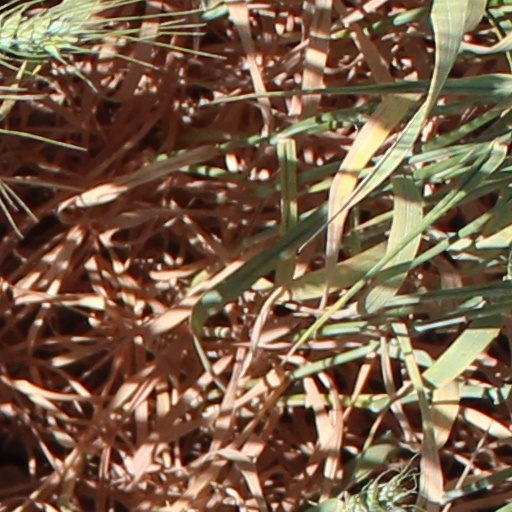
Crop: wheat